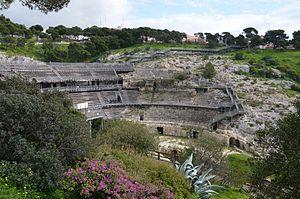
La Sardaigne est une île de la mer Méditerranée et une région italienne, qui se trouve à l'ouest de l'Italie continentale, au sud de la Corse, au nord de la Tunisie et de l'Algérie orientale. Son chef-lieu est la ville de Cagliari.